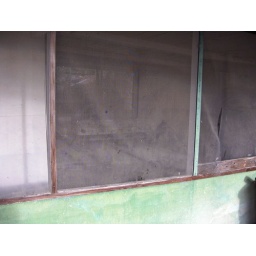
bed in creepy horse camp